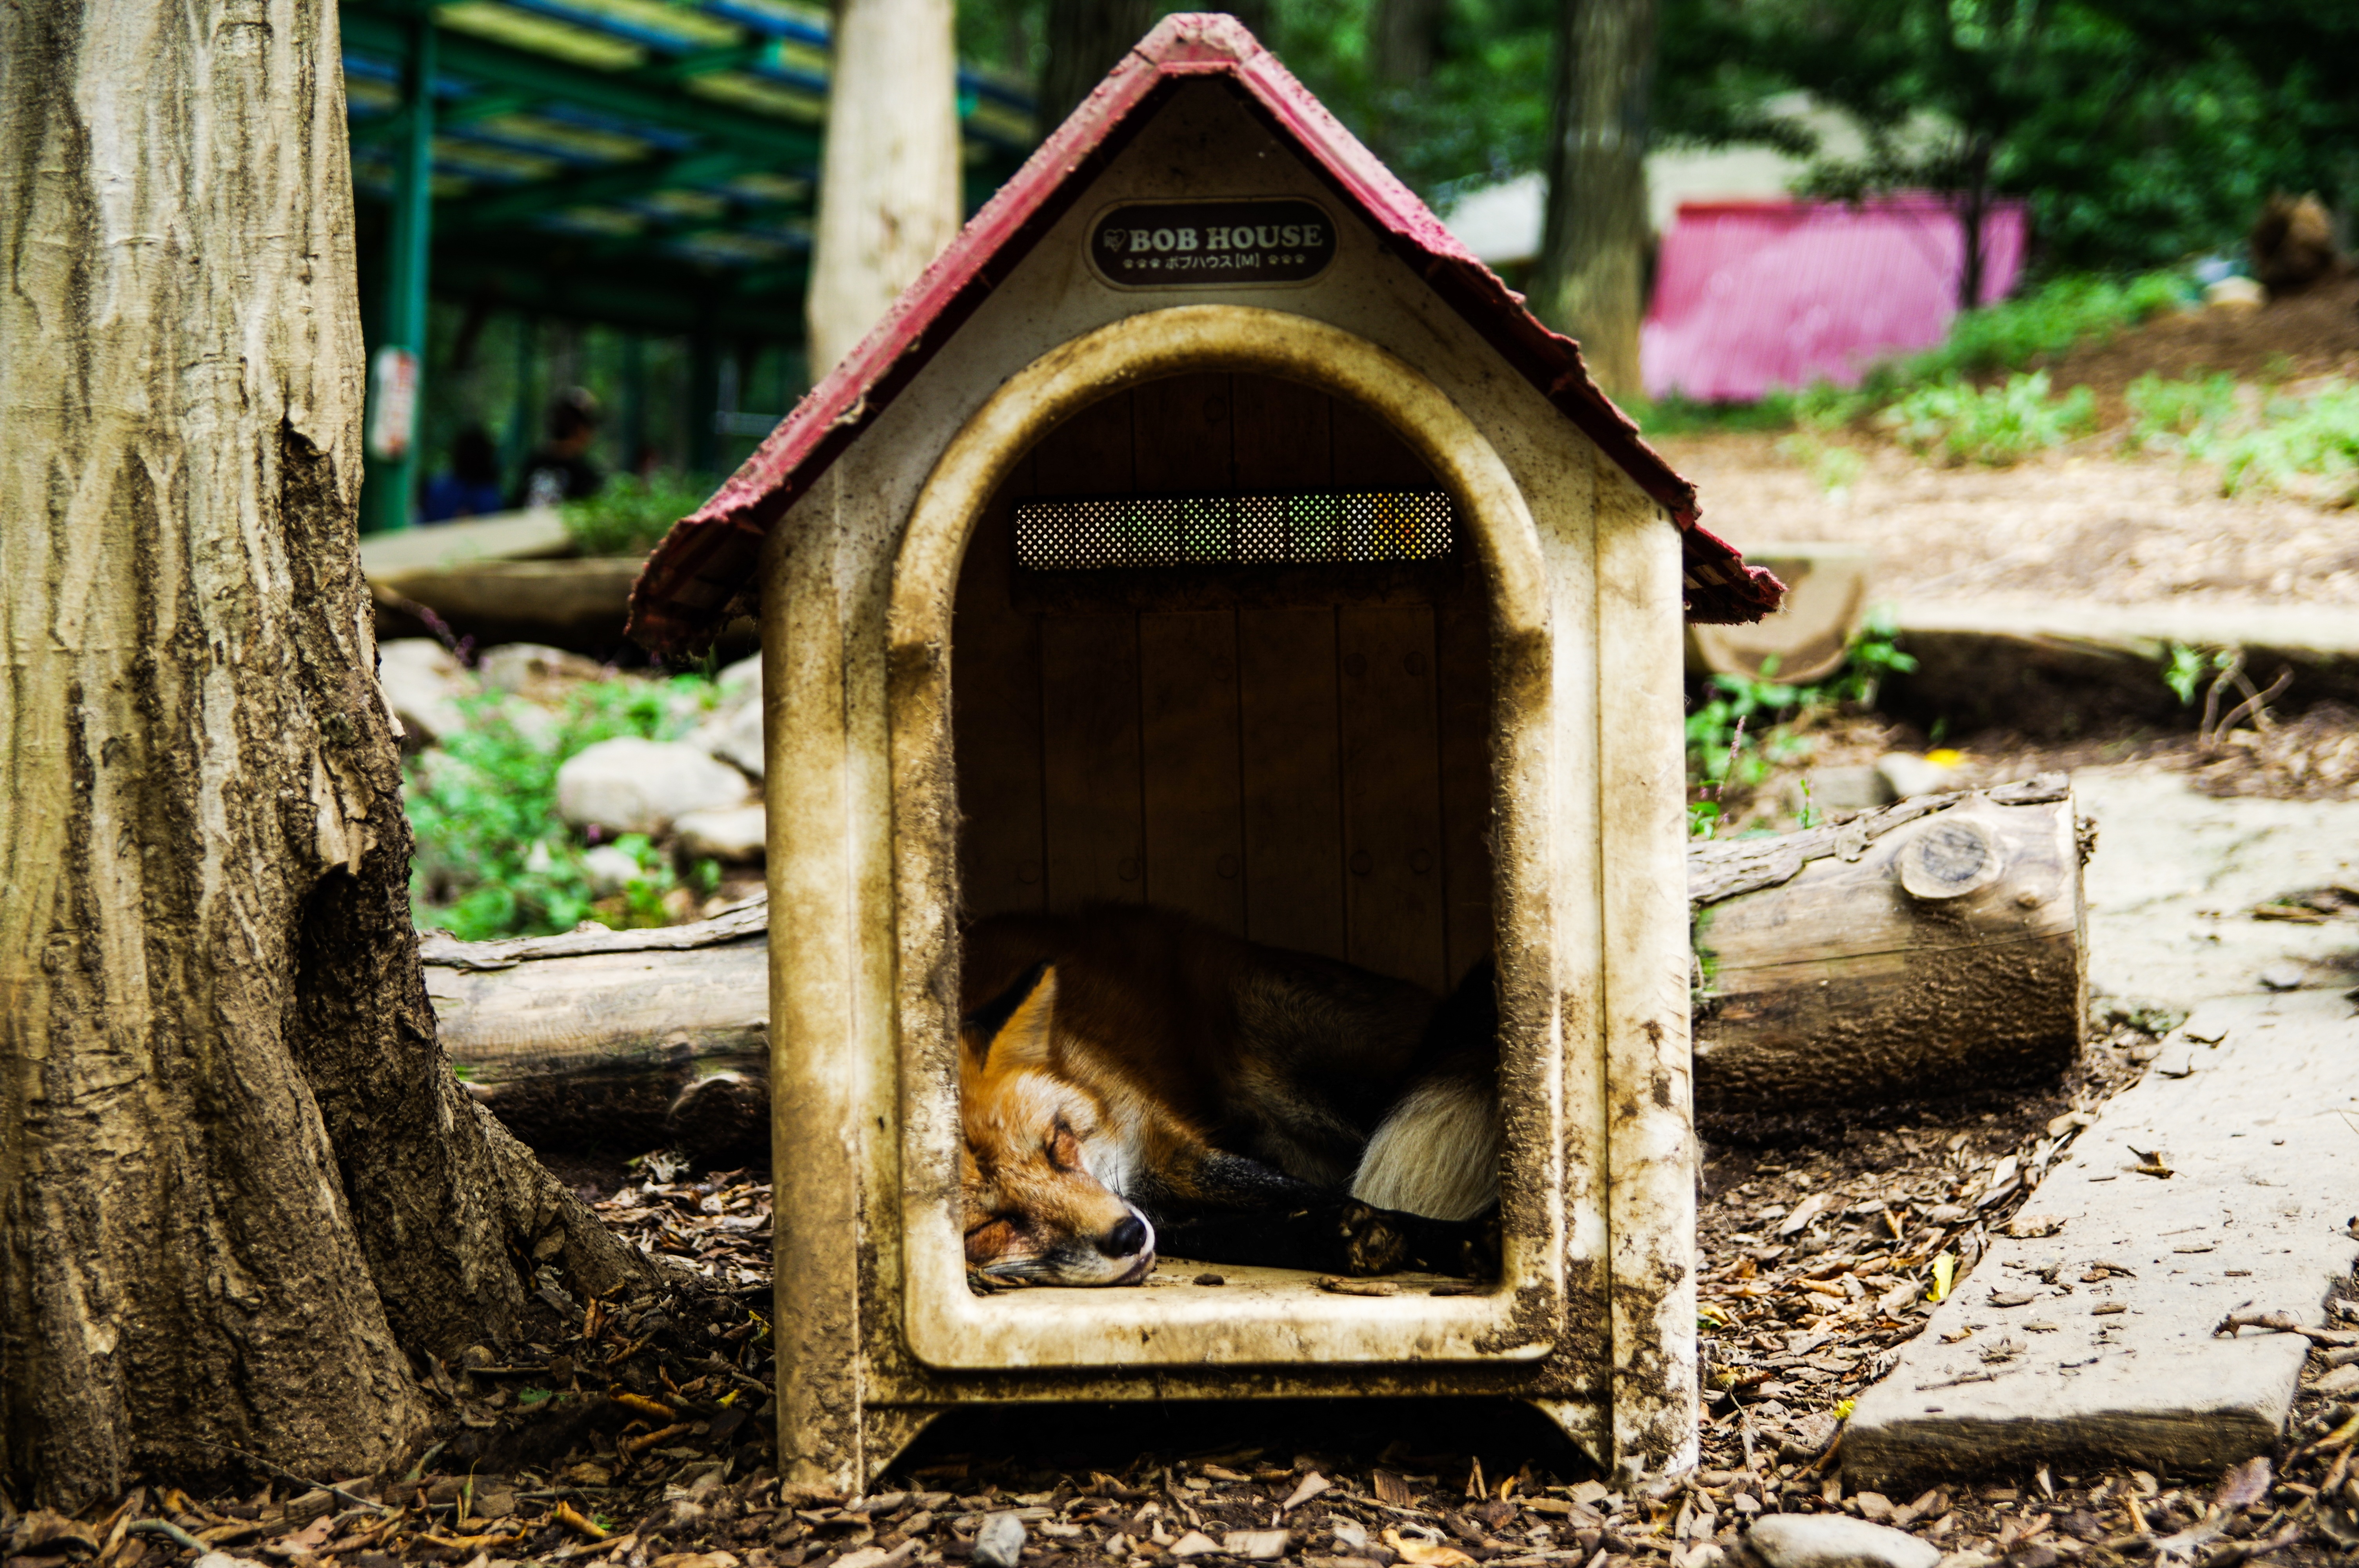
wood, animal, cute, sleeping, fox, sleep, rural area, sleep deprivation